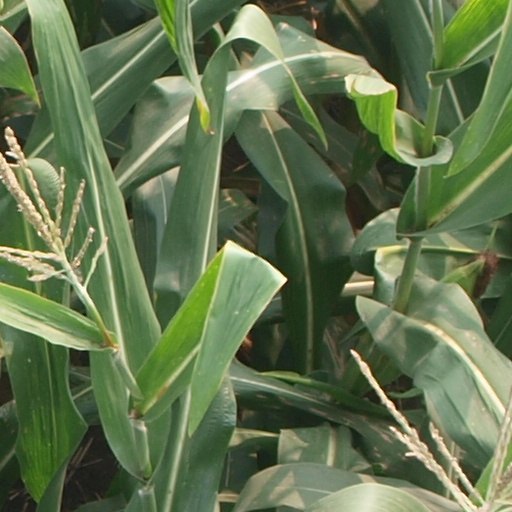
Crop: maize; corn